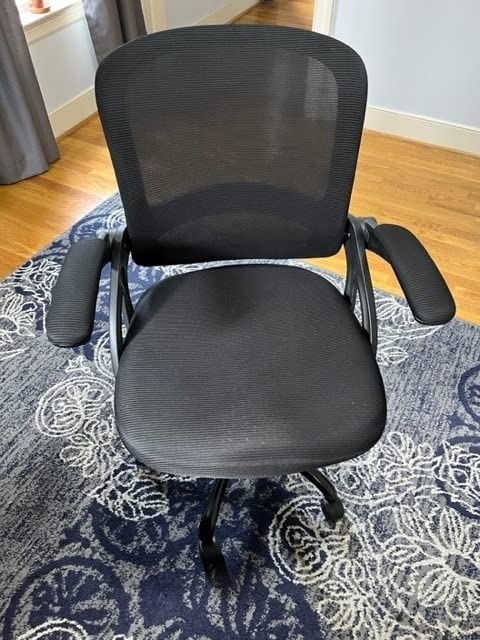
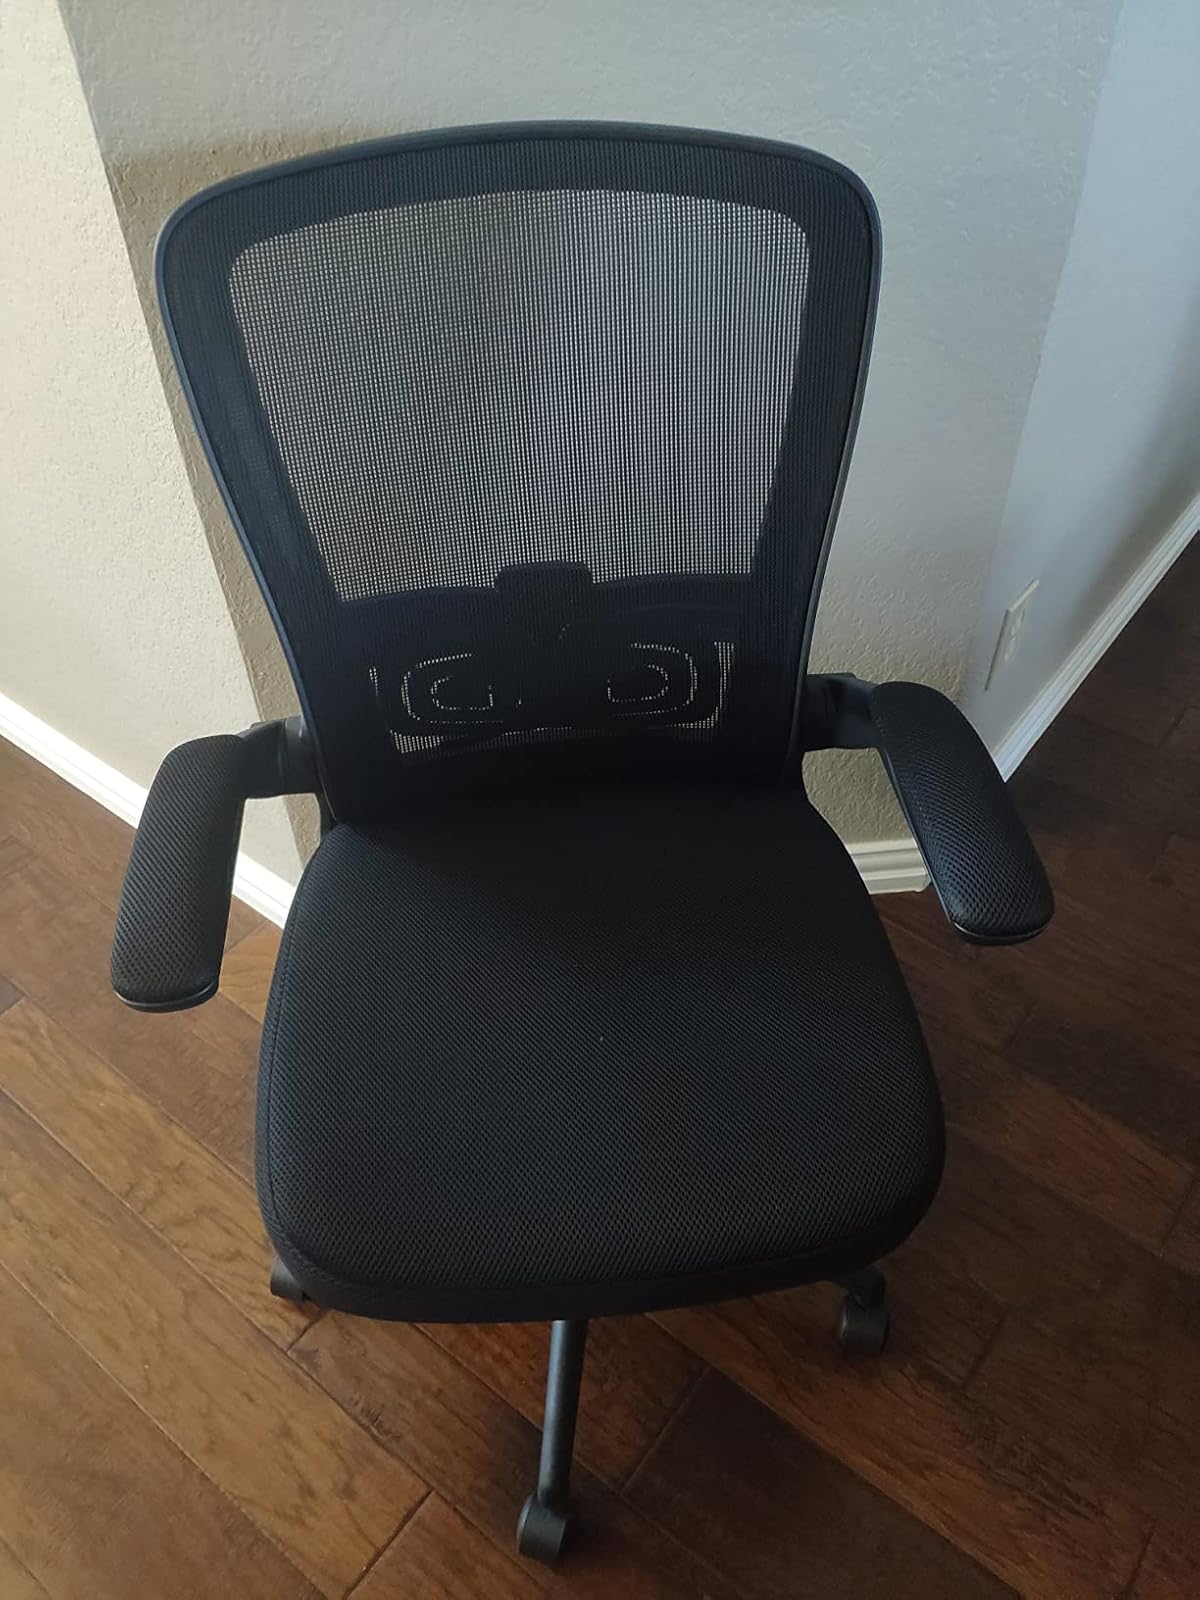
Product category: items_chair
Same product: no